Same-sex marriage in Mexico

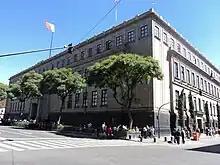
The Supreme Court (Spanish: "Suprema Corte de Justicia de la Nación") directly reviews actions of unconstitutionality.

Same-sex marriage is legally recognized and performed throughout Mexico since 2022. On 11 August 2010 the Supreme Court of Justice of the Nation ruled that same-sex marriages performed anywhere within Mexico must be recognized by the 31 states without exception, and fundamental spousal rights except for adoption (such as alimony payments, inheritance rights, and the coverage of spouses by the federal social security system) have also applied to same-sex couples across the country. Mexico was the fifth country in North America and the 33rd worldwide to allow same-sex couples to marry nationwide.